Ashtamangala

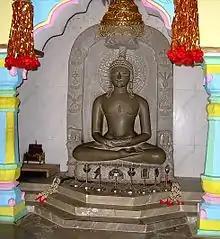
Adinath image with Ashtamangala placed in front of it, according to Digambara tradition

The treasure vase represents health, longevity, wealth, prosperity, wisdom and the phenomenon of space. The treasure vase, or pot, symbolizes the Buddha's infinite quality of teaching the dharma: no matter how many teachings he shared, the treasure never lessened.